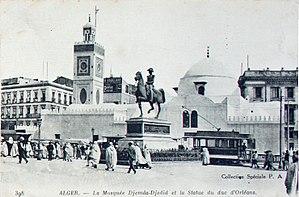
Carte postale Collection Spéciale P.A (poste aux armées?) expédiée en 1916 d'une série sur le département d'Alger.N° 298 la mosquée Djemäa-Djedid et statue du duc d'Orléans.